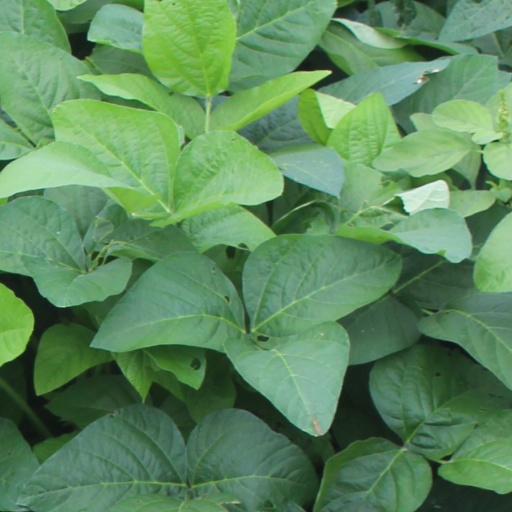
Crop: soybean